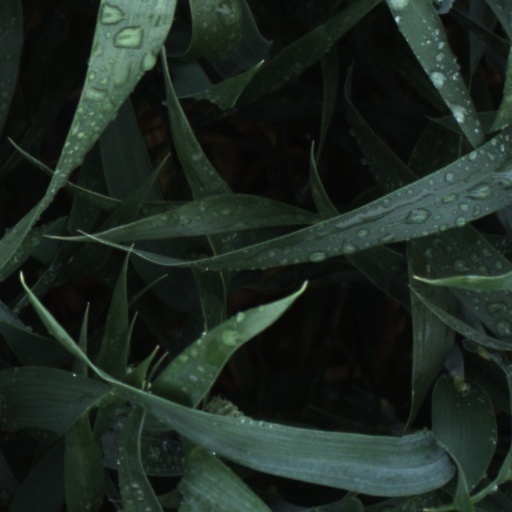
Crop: wheat